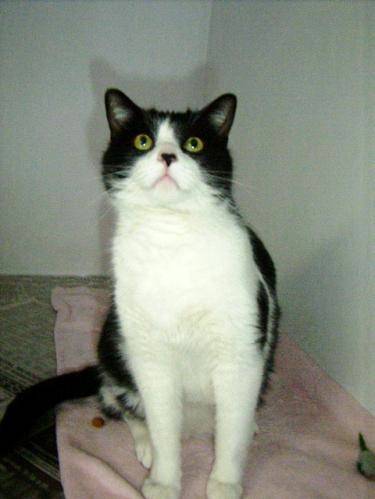
Label: cat